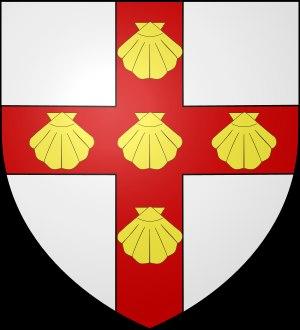
Philippe Leclerc de Hauteclocque, né Philippe François Marie de Hauteclocque le 22 novembre 1902 au château de Belloy, dans la commune de Belloy-Saint-Léonard, est un militaire français. Il est mort le 28 novembre 1947, dans un accident d'avion près de Colomb-Béchar, lors d'une mission d'inspection militaire. Il est inhumé dans un tombeau de la Crypte des Invalides.